Preet Chandi

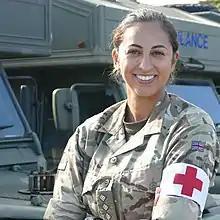
Captain Preet Chandi in 2021

Chandi joined the Territorial Army in 2008 (aged 19 or 20), and then the British Army when she was 27. On 23 March 2013, as a lance corporal, she received a Territorial Army commission as a lieutenant in the Royal Army Medical Corps (RAMC). She was promoted to captain on 15 December 2016 (seniority from 4 August 2016), and serves as a Clinical Training Officer with 3 Medical Regiment. Chandi has served in Nepal, Kenya and South Sudan, where she was deployed on a six-month United Nations peacekeeping tour. In 2017 she participated in the Lanyard Competition, a endurance event, as part of a team of six with the Royal Signals. In 2019, prior to her South Pole expedition, Chandi completed the Marathon des Sables, a ultramarathon across the Sahara.